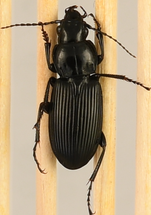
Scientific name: Pterostichus melanarius melanarius
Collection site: Steigerwaldt-Chequamegon NEON (STEI), plot STEI_005